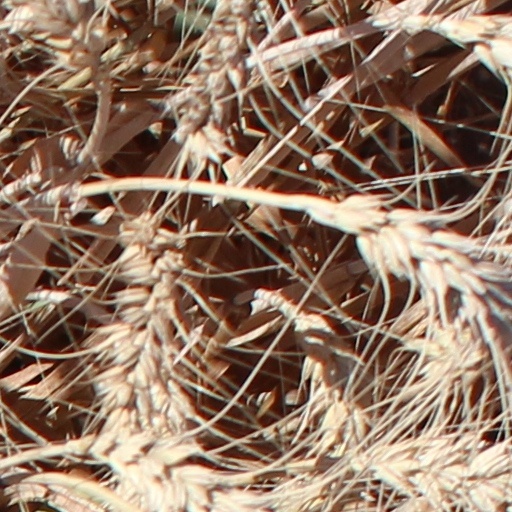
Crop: wheat